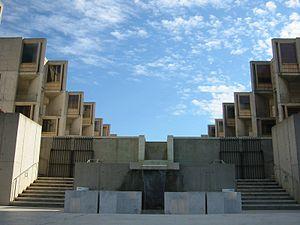
Cet article recense les sites concernés par l'observatoire mondial des monuments en 2008.
Louis Isadore Kahn, est un architecte américain, d'origine estonienne.
Le Salk Institute for Biological Studies est un institut de recherche scientifique indépendant et à but non lucratif situé à La Jolla, en Californie. L'institut emploie près de 850 chercheurs dans 60 groupes de recherche.